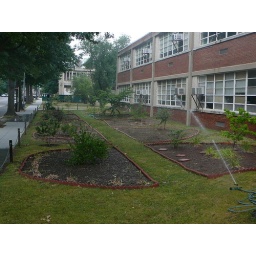
garden of beds with flowers and bushes and trees maintained by the school (each bed by grades)